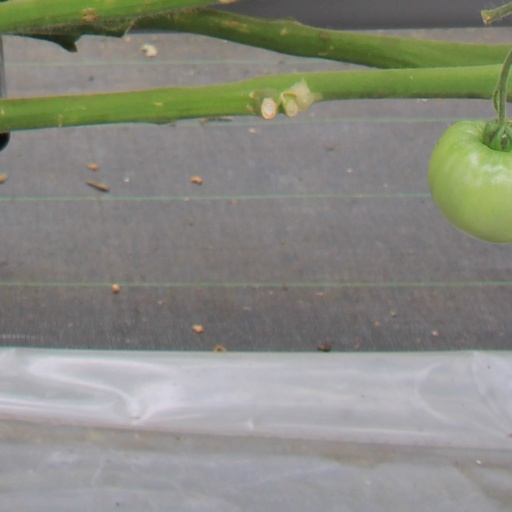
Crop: tomato